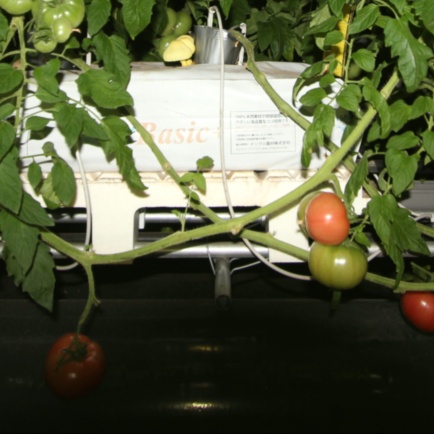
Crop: tomato